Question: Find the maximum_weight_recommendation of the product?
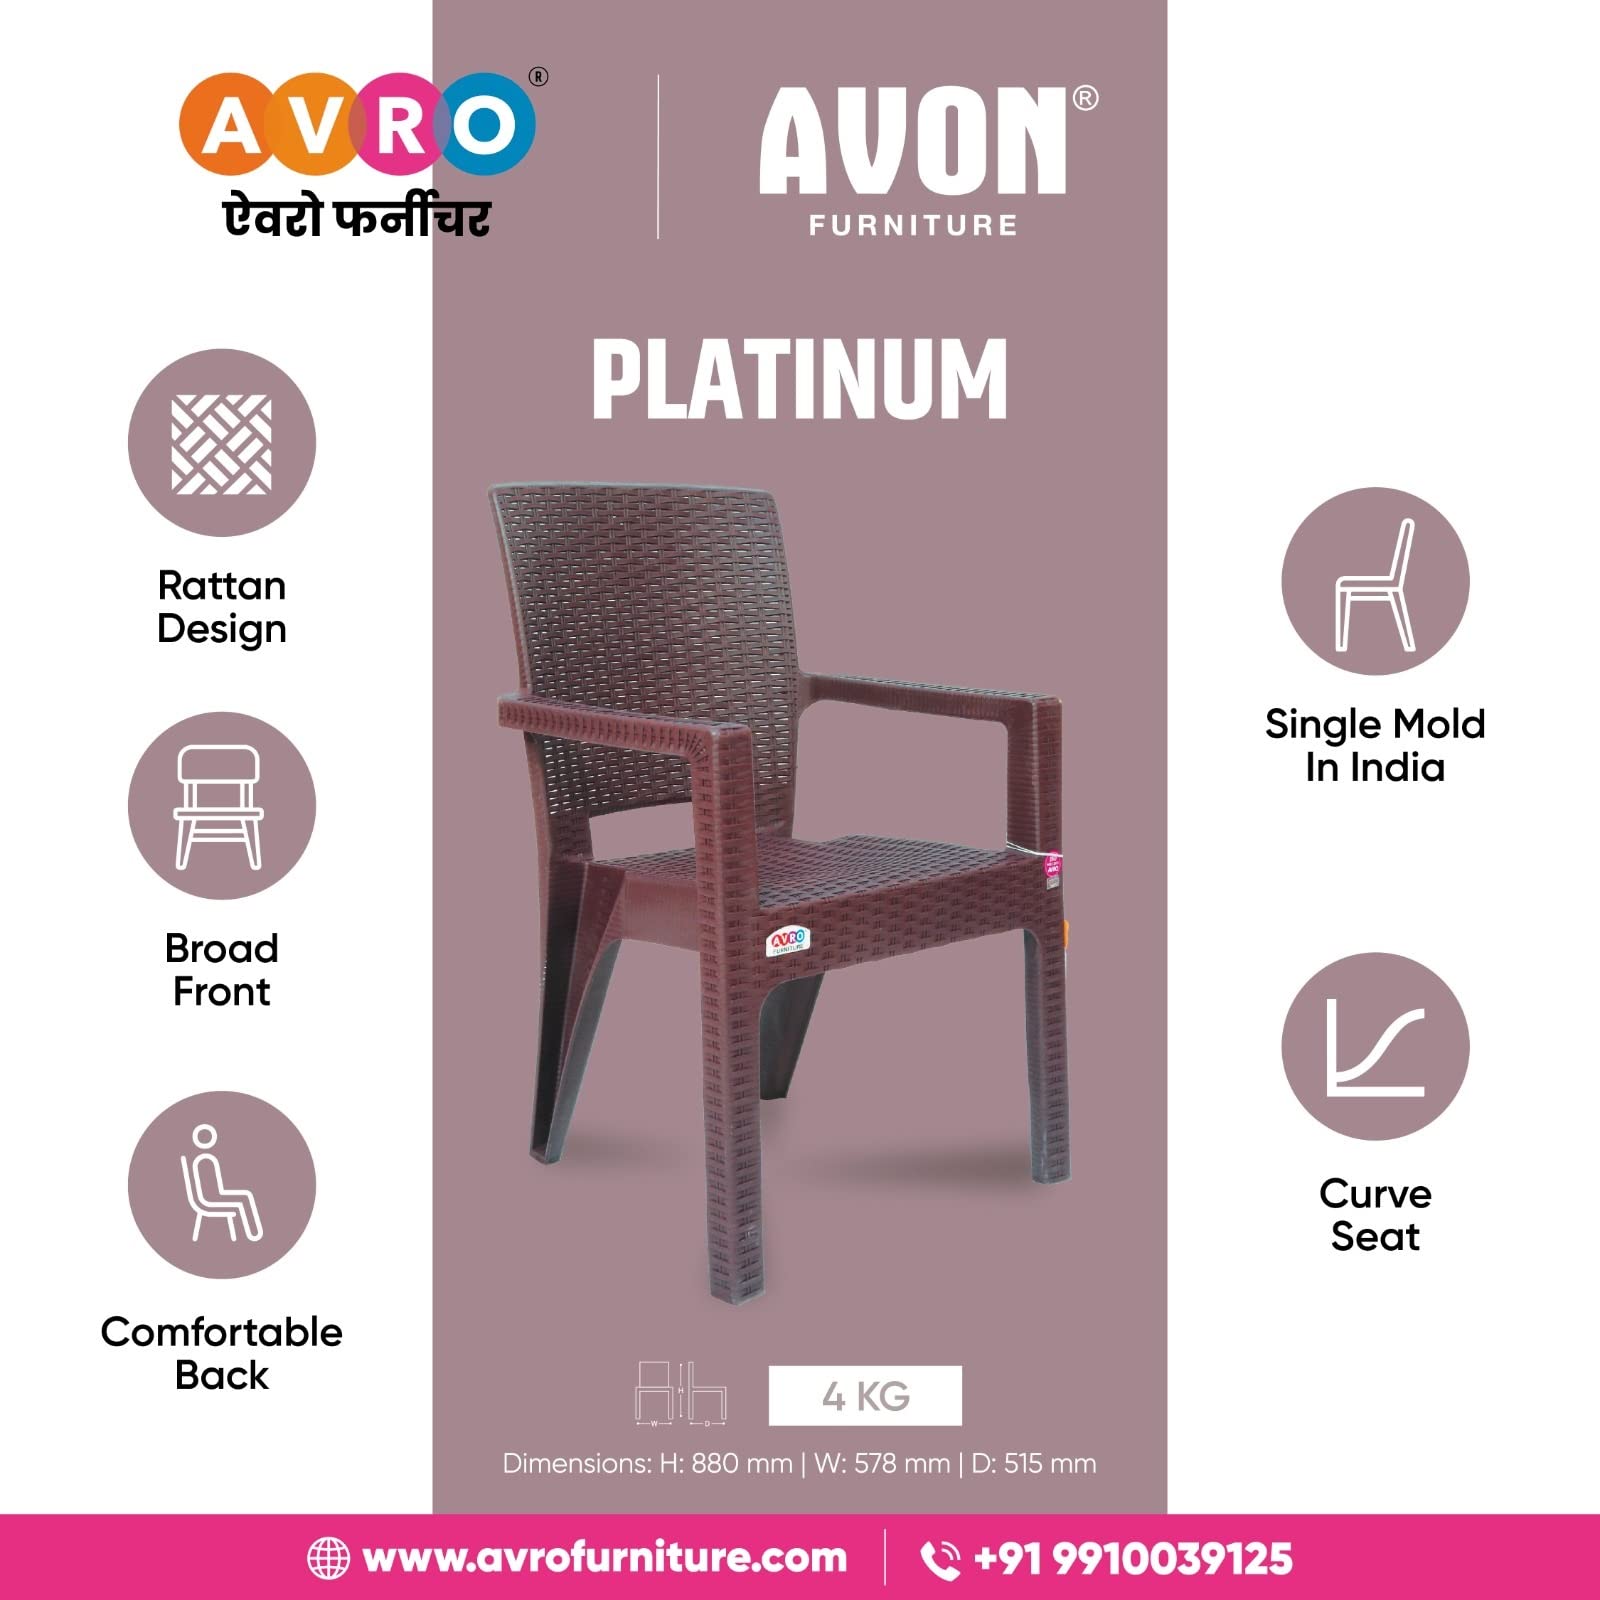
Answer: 4 kilogram